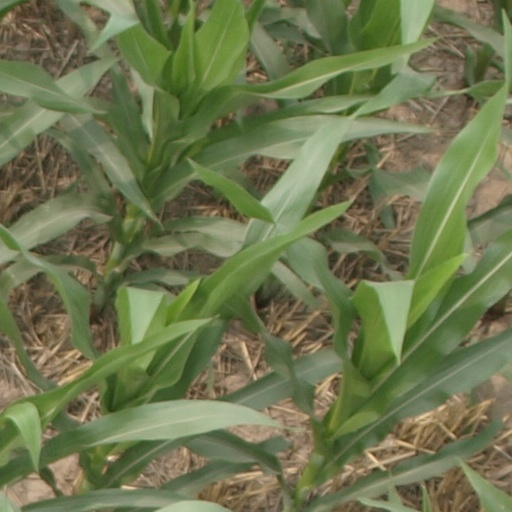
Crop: maize; corn